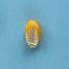
Maize quality: Good